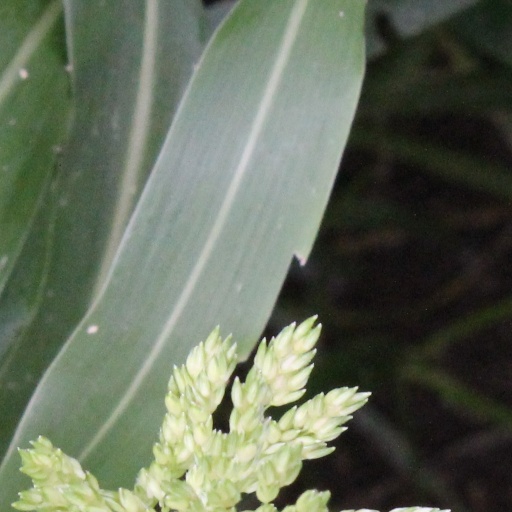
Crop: sorghum